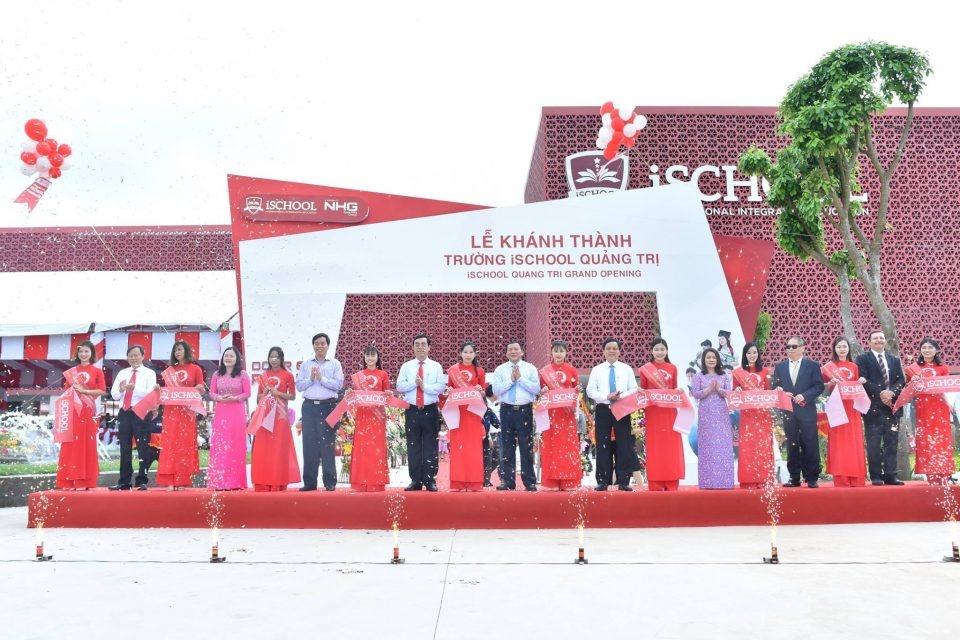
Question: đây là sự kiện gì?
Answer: đây là lễ khánh thành trường ischool quảng trị